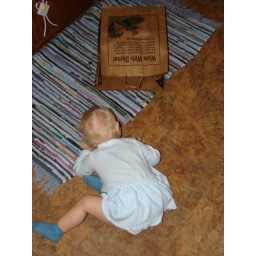
Ellie had never seen a cat in a bag before.